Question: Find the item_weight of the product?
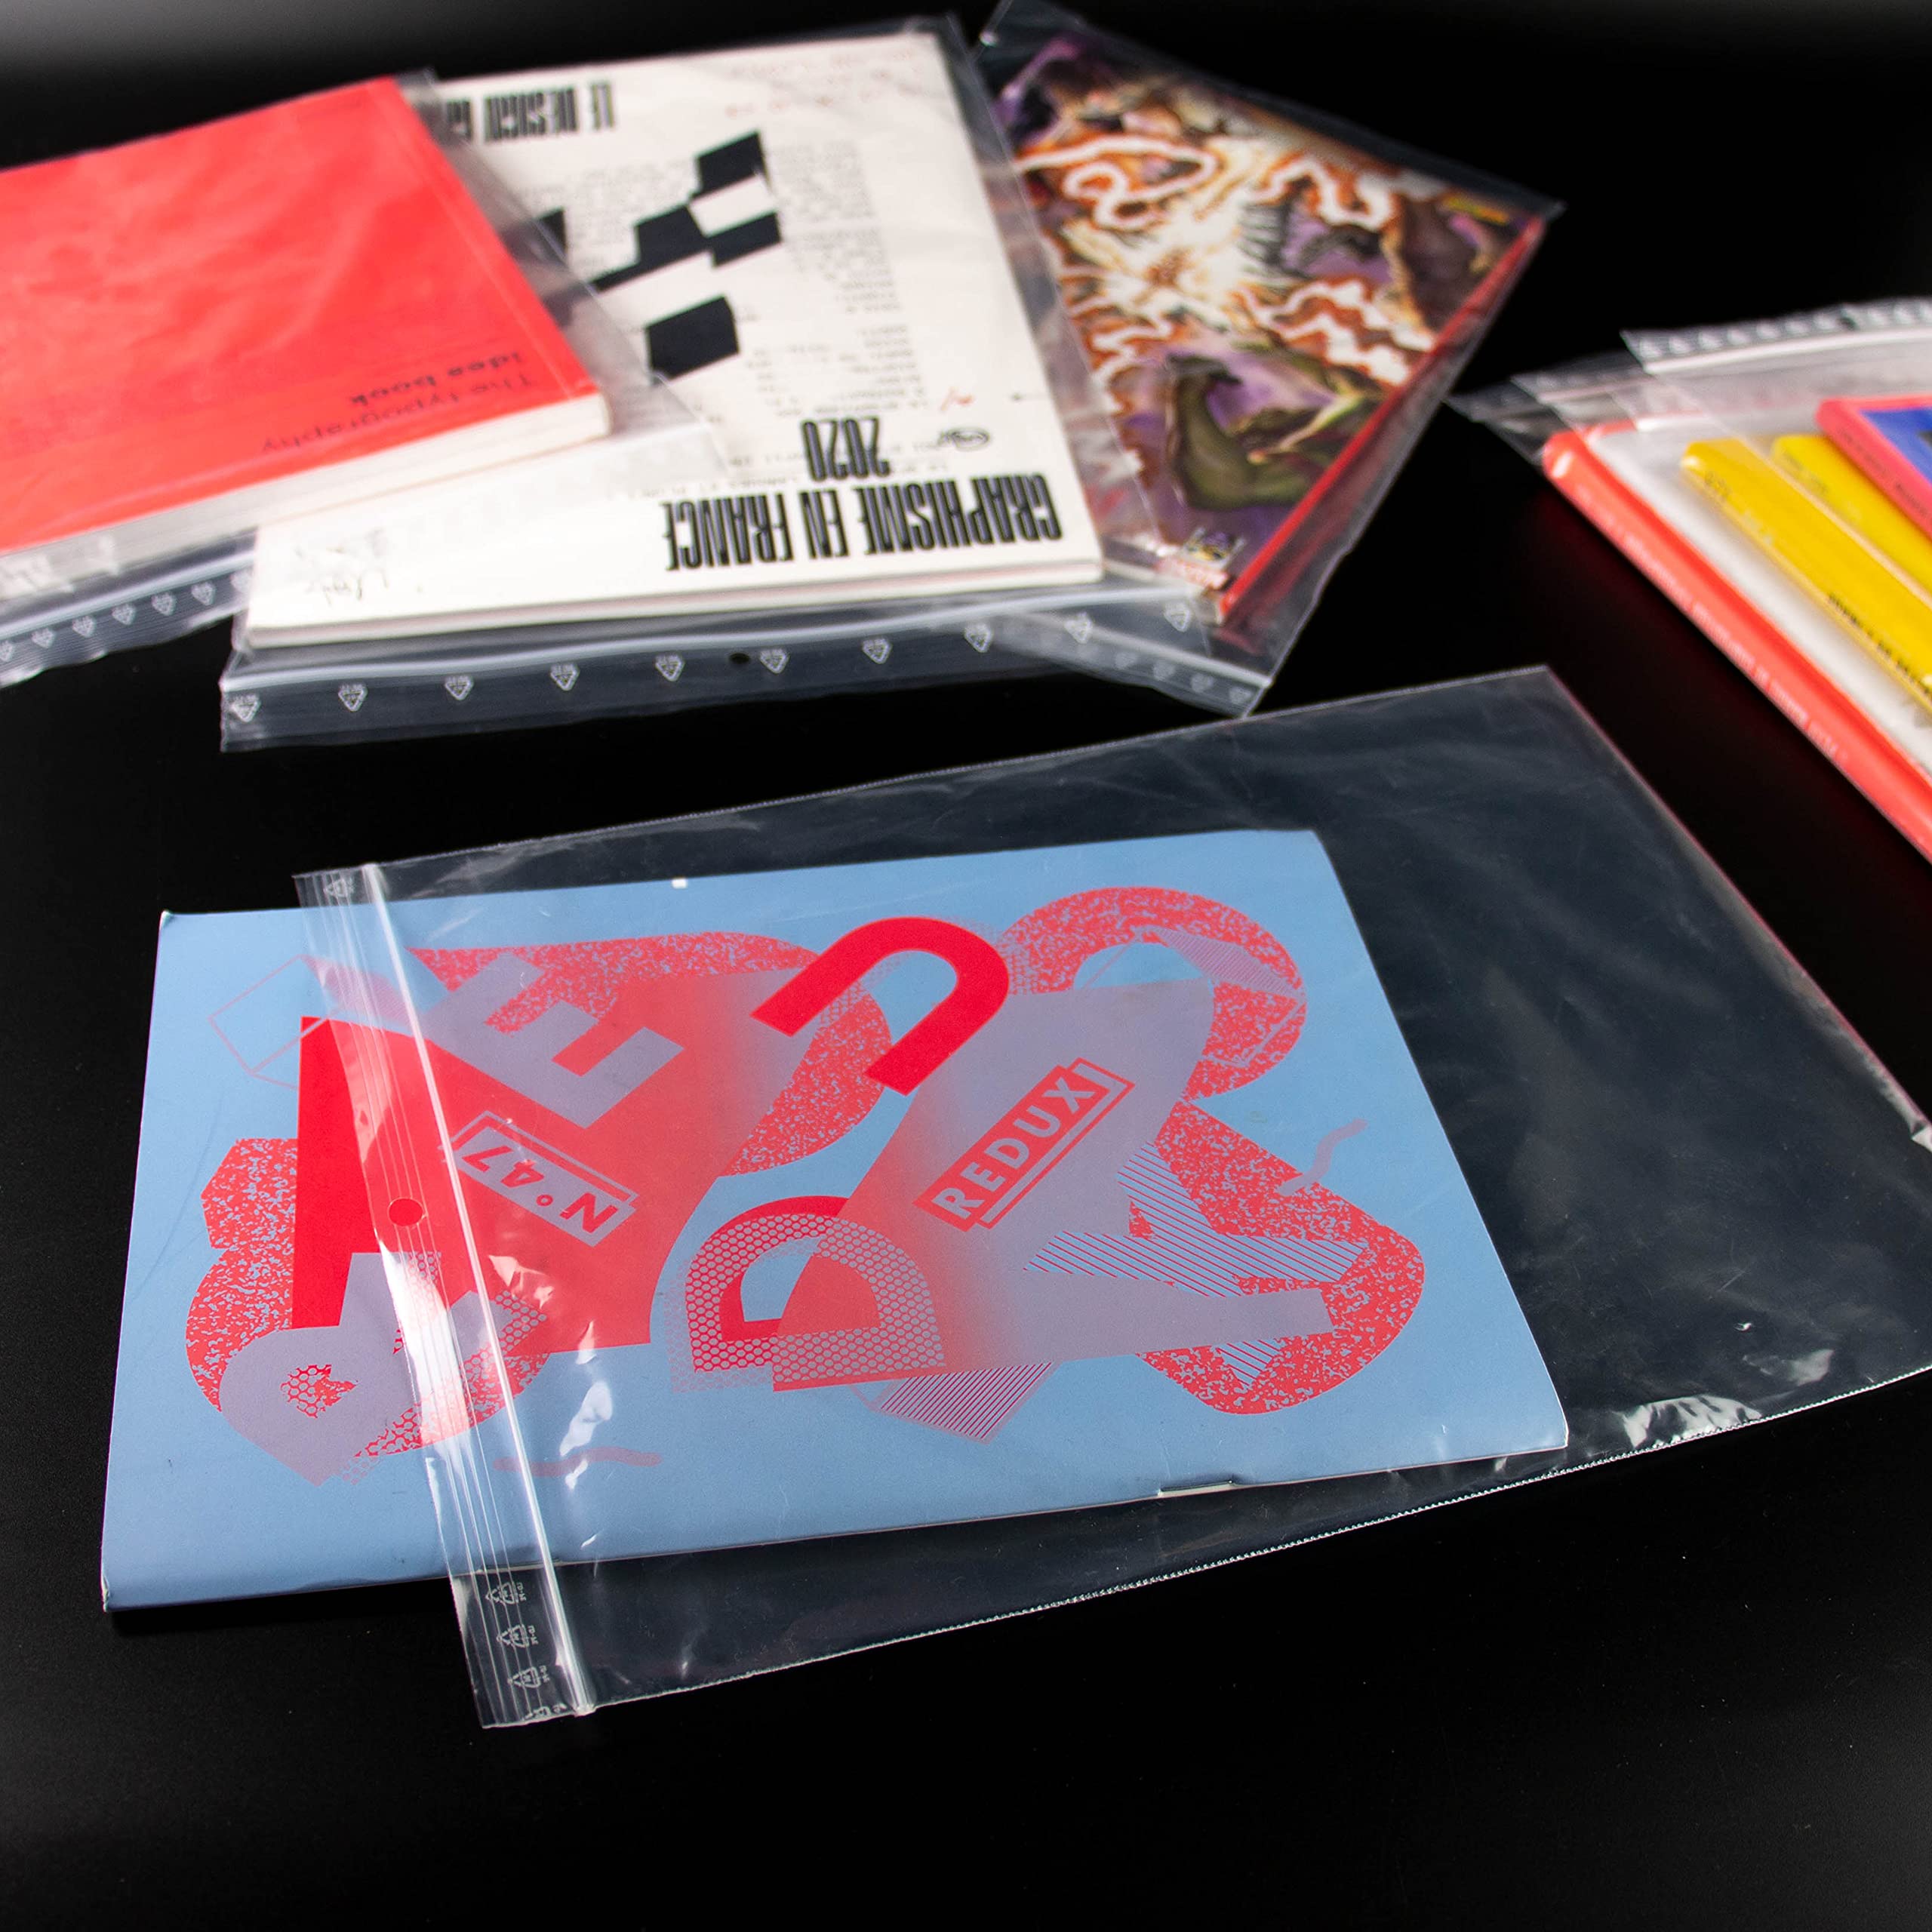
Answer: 100.0 gram